Travis Passier

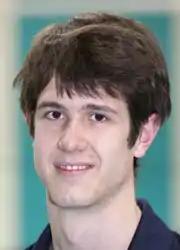
Passier in 2011

Travis Passier (born 26 April 1989) is an Australian volleyball player. He competed for Australia at the 2012 Summer Olympics. Passier is a 6’10" middle blocker for the Australia men's national volleyball team. His nicknames are T-rannosaurus Pas, Trang pak, and Pasinator, and he speaks Italian and English.